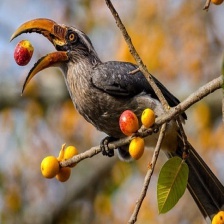
Species: MALABAR HORNBILL
Scientific name: OCYCEROS GRISEUS
ImageNet parent category: hornbill